Pastiglia

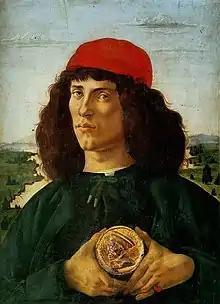
"Portrait of a Man with a Medal of Cosimo the Elder", Botticelli, with "pastiglia" medal

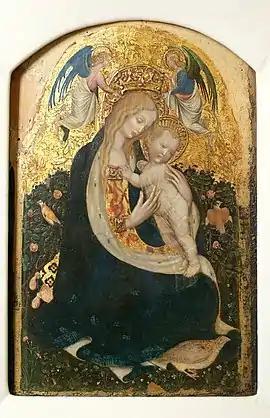
"Madonna of the Quail" by Pisanello

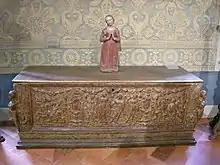
Florentine "cassone" with gilded "pastiglia" panel, 15th century

Pastiglia , an Italian term meaning "pastework", is low relief decoration, normally modelled in gesso or white lead, applied to build up a surface that may then be gilded or painted, or left plain. The technique was used in a variety of ways in Italy during the Renaissance. The term is mostly found in English applied to gilded work on picture frames or small pieces of furniture such as wooden caskets and cassoni, and also on areas of panel paintings, but there is some divergence as to the meaning of the term between these specialisms.